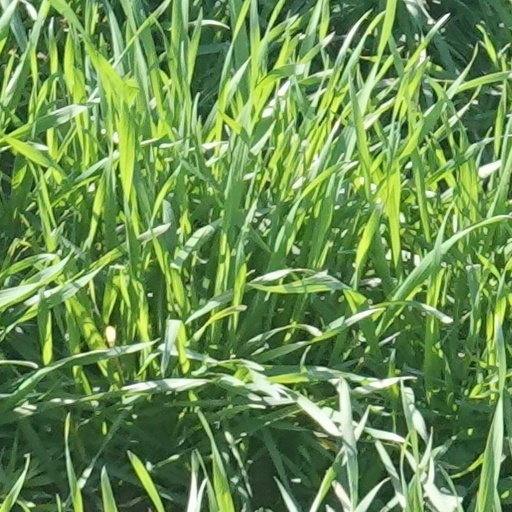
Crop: wheat